Samuel Wear

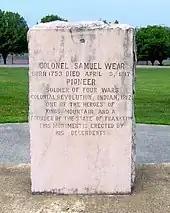
Monument honoring Samuel Wear in Pigeon Forge City Park

During the War for Independence, Wear and his family settled in the Overmountain town of Henderson Springs, then in Washington County (and later Greene County). Wear fought with the Overmountain Men in the Battle of Kings Mountain in October 1780. During the area's estrangement from North Carolina, Wear's house was the headquarters for the local Sevier County militia, loyal to Franklin president, John Sevier.